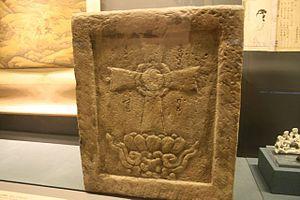
Le Tibet, au cœur de l’Asie, est resté longtemps inconnu ou mal connu en Occident. Les premières traces de chrétiens au Tibet, sous l’empire tibétain, ne sont pas très nombreuses. Les premiers témoignages écrits d’Occidentaux datent du XIIIᵉ siècle avec Jean de Plan Carpin, Guillaume de Rubrouck ou Marco Polo bien qu'aucun d’eux ne soit entré dans ce territoire. Ces trois premiers observateurs représentaient la religion chrétienne, et plus particulièrement catholique.